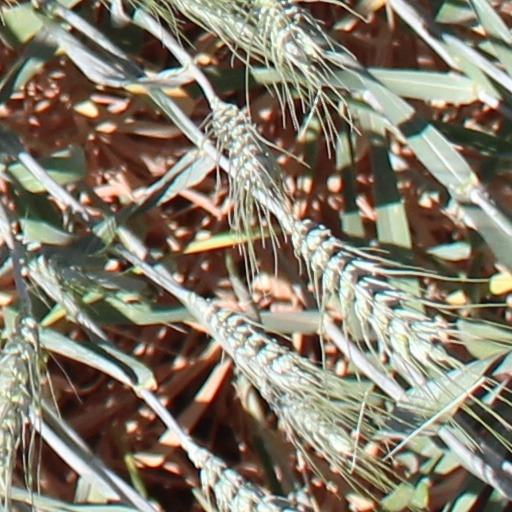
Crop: wheat